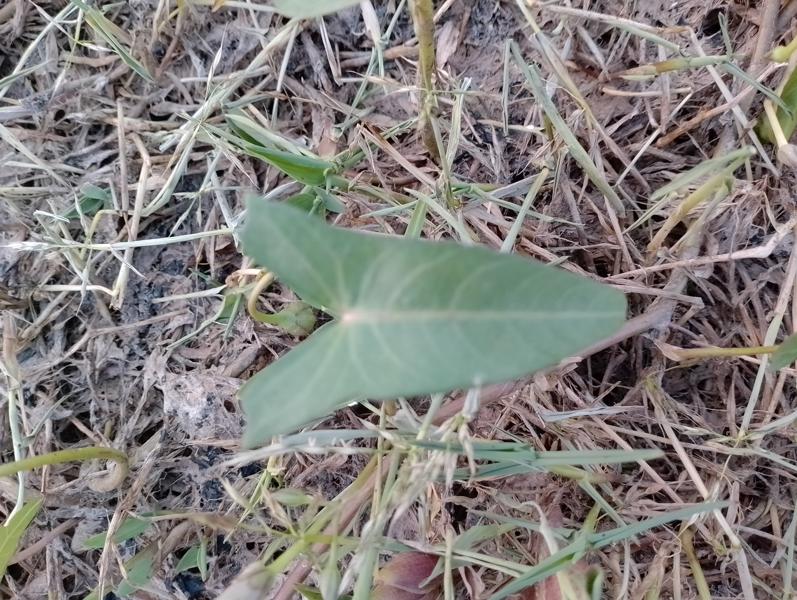
Weed species: Ipomoea aquatic